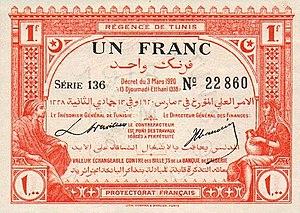
Le protectorat français de Tunisie est institué par le traité du Bardo du 12 mai 1881 au terme d’une rapide conquête militaire. La souveraineté tunisienne est réduite à néant dès 1883, le bey se contentant de signer les décrets et lois préparés par le résident général de France en Tunisie. Si l’administration tunisienne au niveau local reste en place, elle se contente de faire le lien entre la population tunisienne et les nouvelles administrations mises en place sur le modèle de ce qui existe en France. Le budget du gouvernement tunisien est rapidement assaini ce qui permet de lancer de multiples programmes de constructions d’infrastructures qui transforment complètement le pays avant tout au profit des colons, en majorité italiens dont le nombre augmente rapidement. Toute une législation foncière est mise en place permettant l'acquisition ou la confiscation de terres afin de créer des lots de colonisation revendus aux colons français qui s'approprient ainsi les meilleures surfaces cultivables.